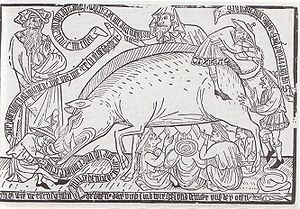
Antisemitisme / Antisemitisme i Danmark
Den tyske Judensau (= jødeso), et træsnit fra 1400-tallet. Jøderne bærer flade hatte med spids, et påbudt jødemærke flere steder i middelalderen.
Antisemitisme betegner en fjendtlig indstilling til, fordomme overfor eller diskrimination mod jøder. Antisemitisme opfattes generelt som et udtryk for racisme. Antisemitisme kan manifestere sig på mange måder fra nedsættende eller hadefulde udtalelser og diskrimination mod individuelle jøder til organiserede pogromer iværksat af menneskemængder eller myndigheder mod hele jødiske samfund. Udtrykket anvendes i vore dage ofte parallelt med islamofobi.